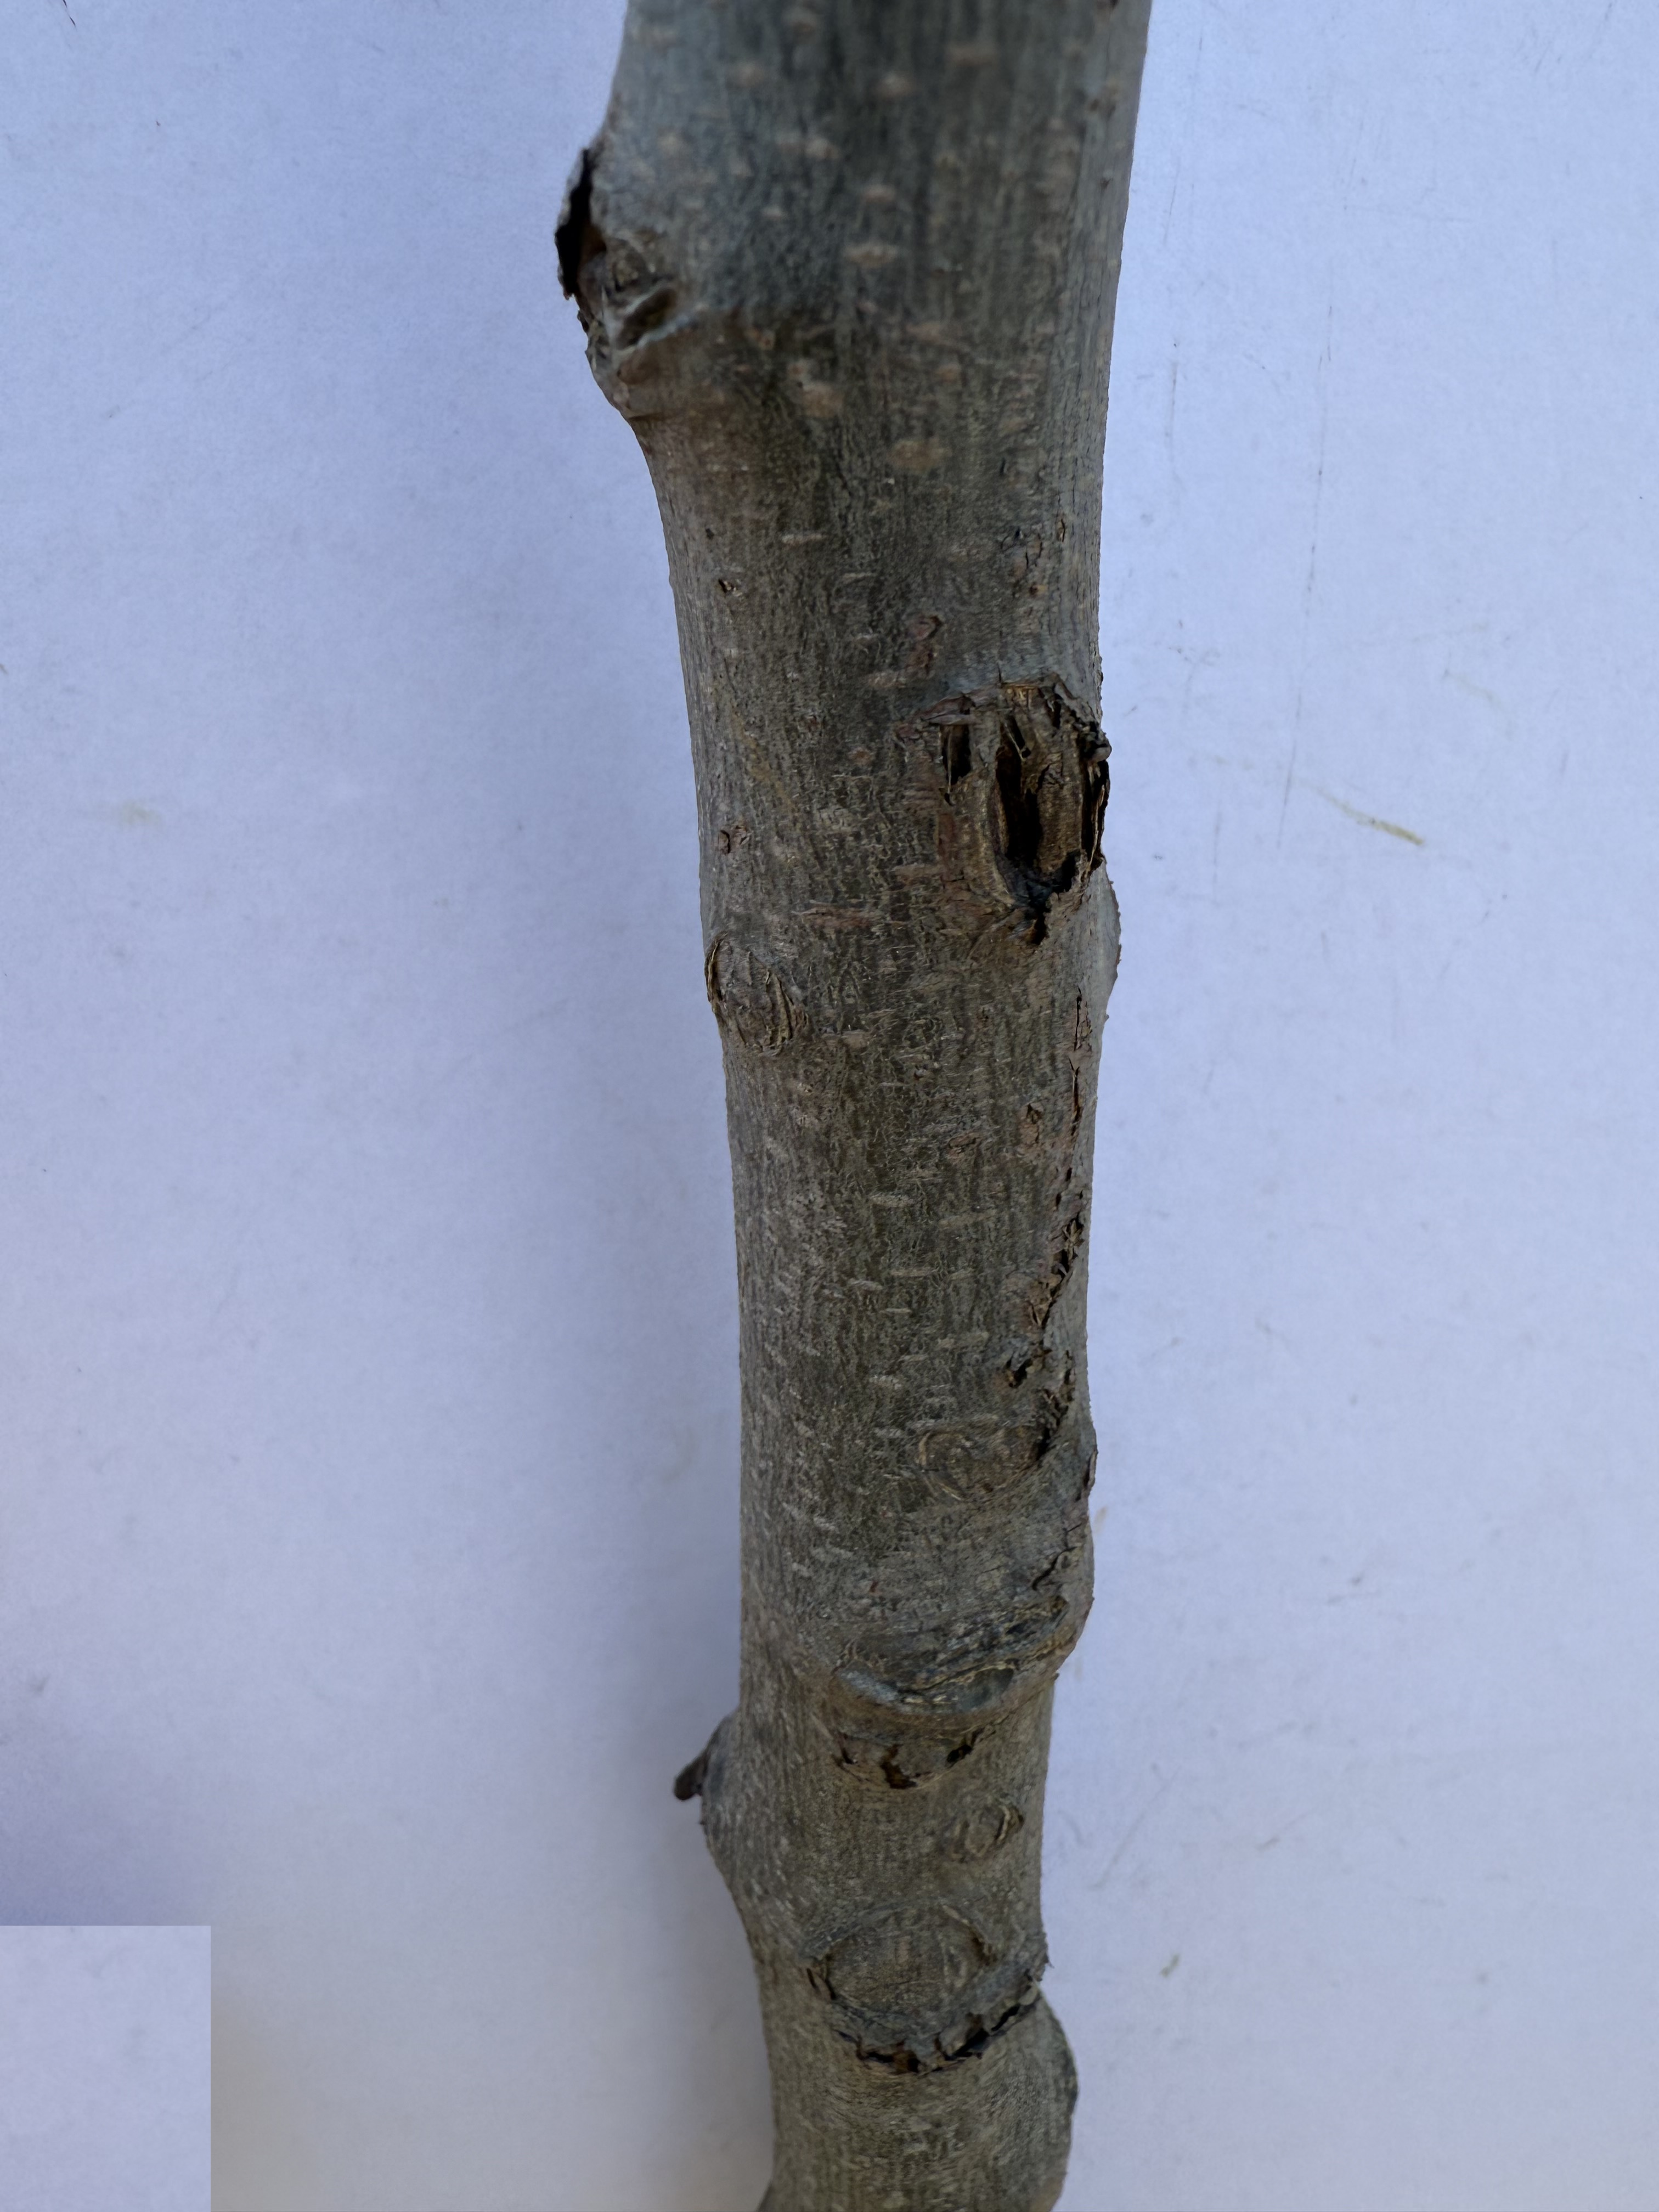
Variety: Esme Quince